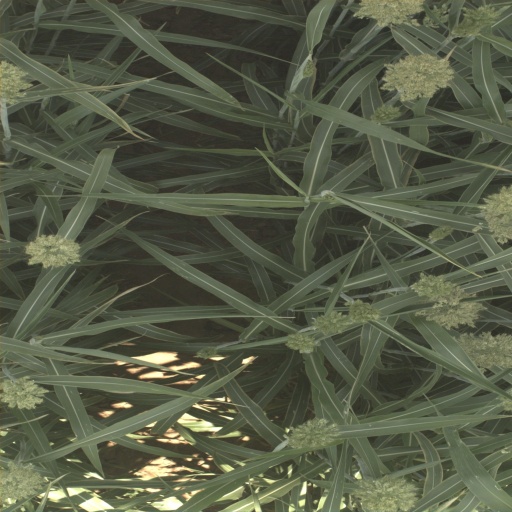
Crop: sorghum